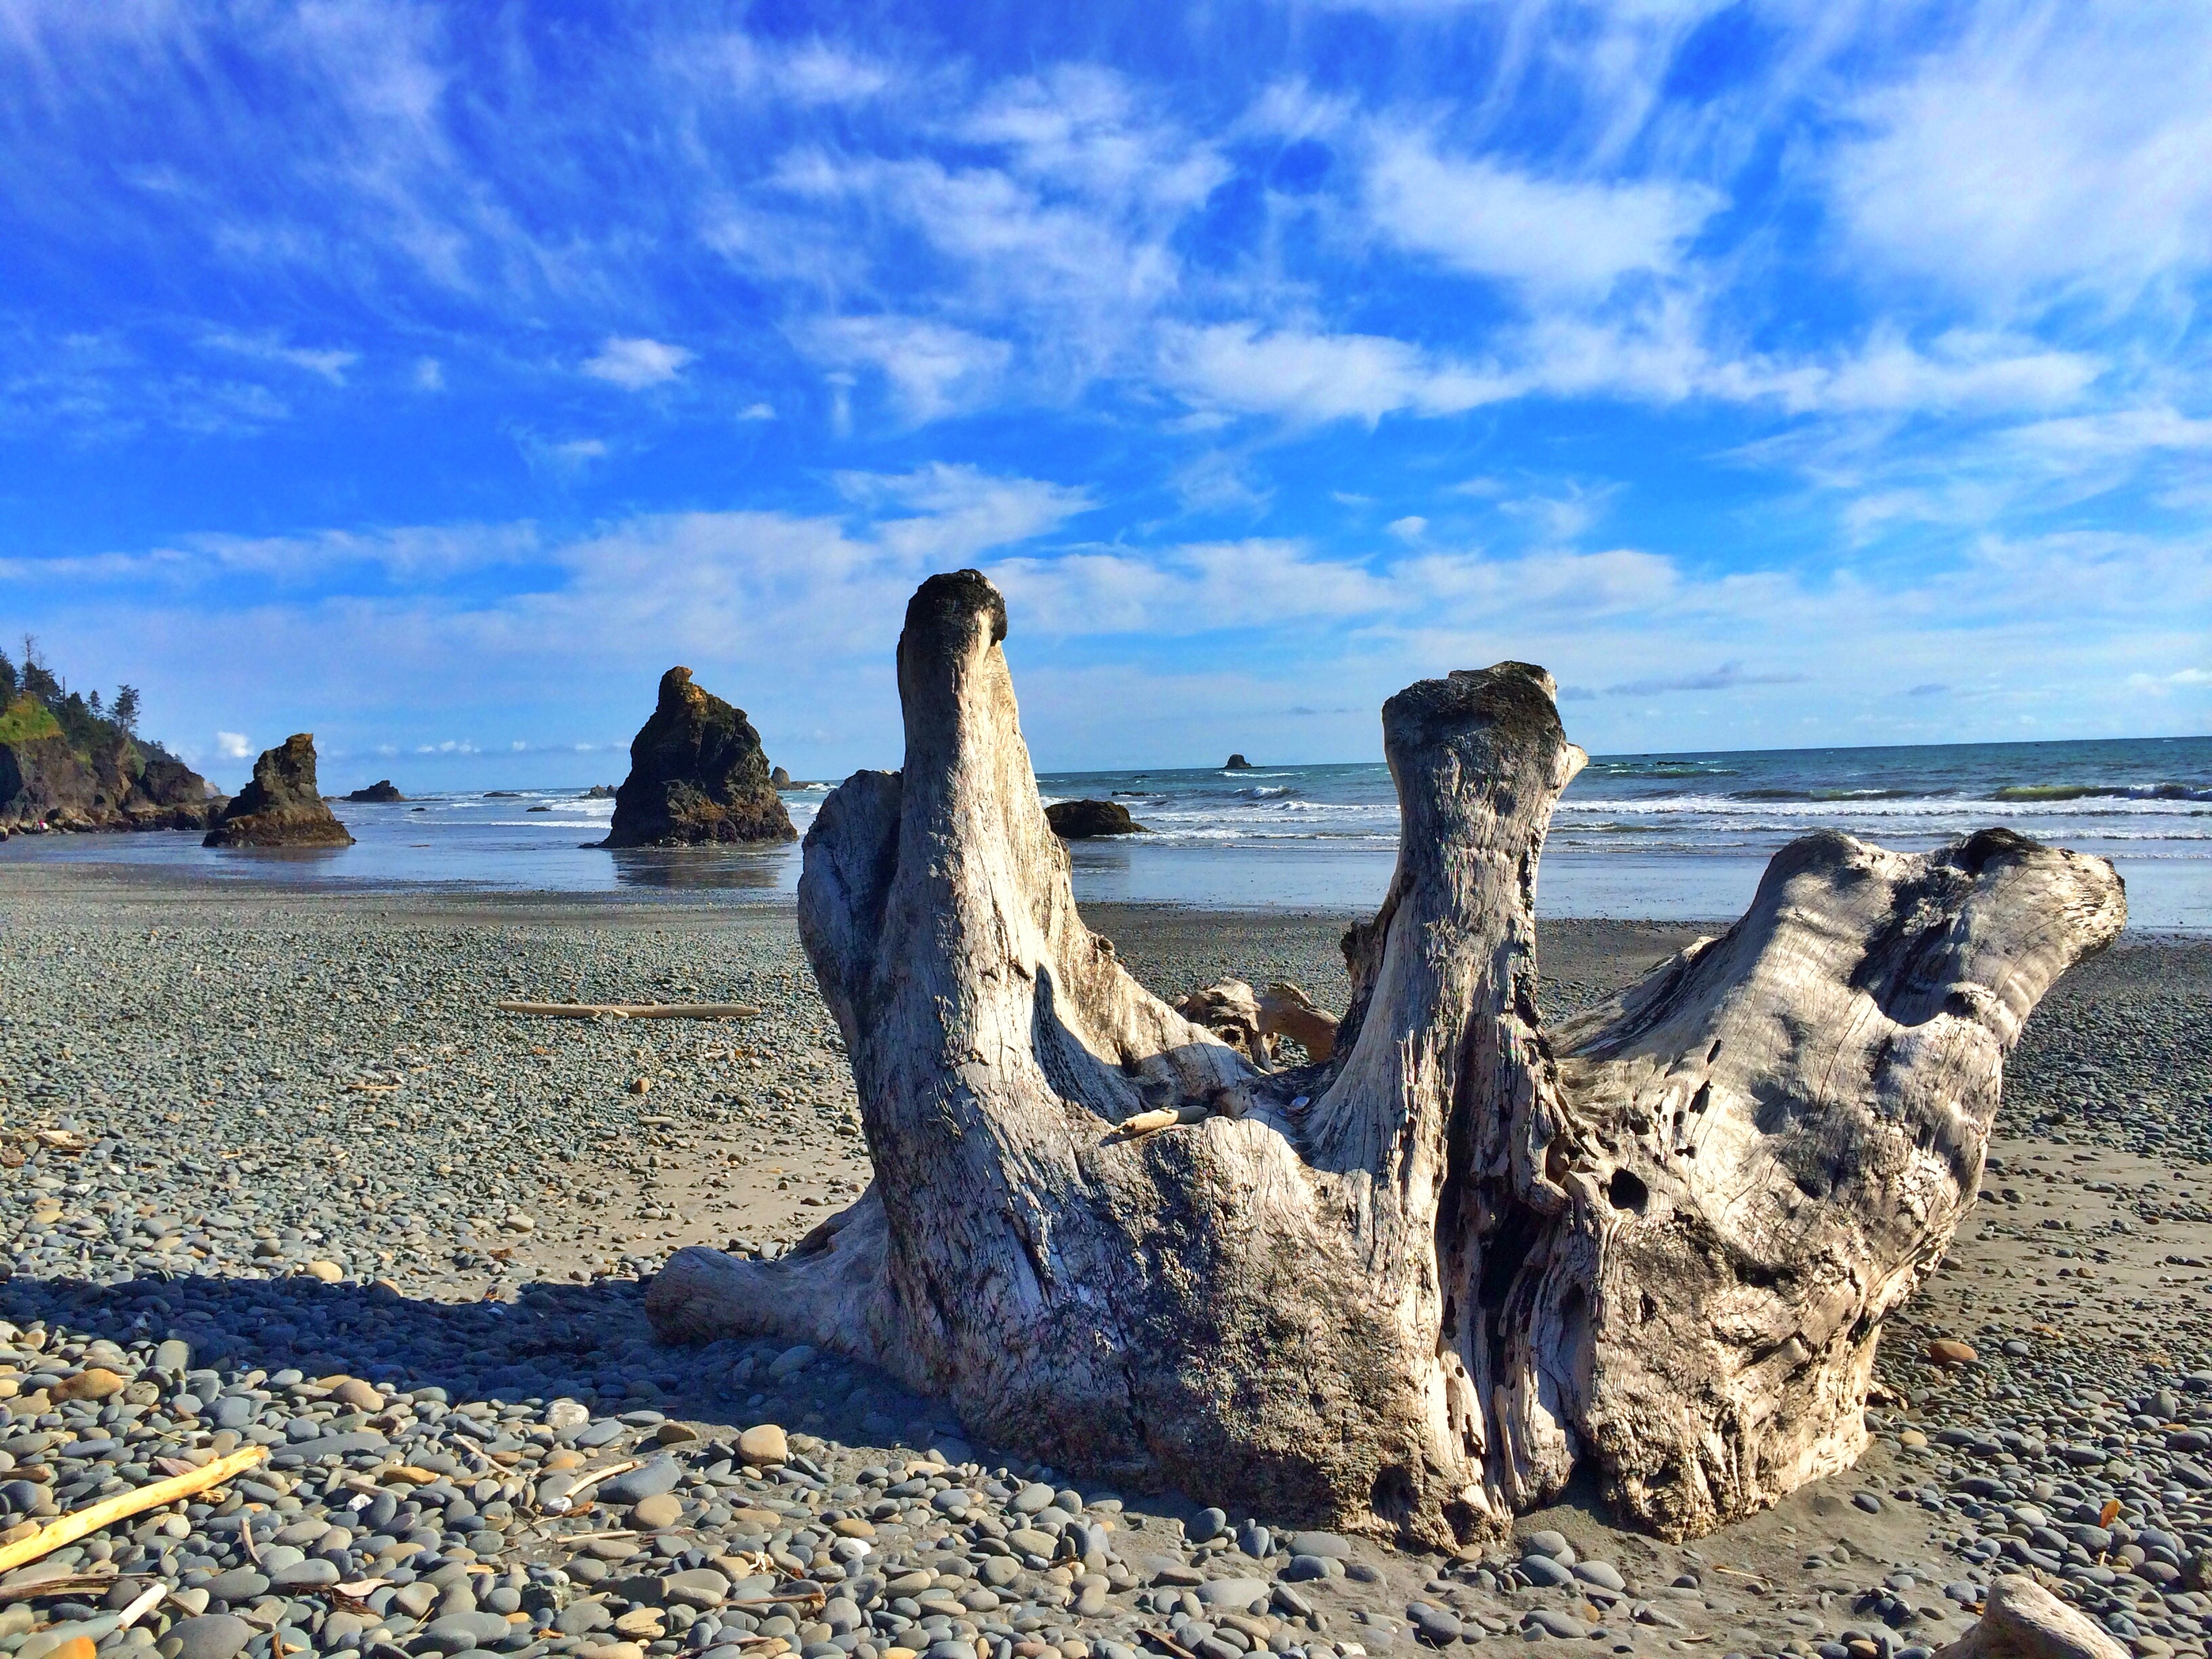
beach, landscape, sea, coast, water, nature, outdoor, sand, rock, ocean, wood, shore, wave, vacation, formation, cliff, tranquil, bay, blue, terrain, material, body of water, washington, rocks, geology, logs, badlands, cape, natural environment